MS Stena Baltica (2005)

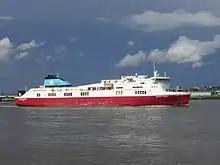
"Stena Mersey" as "Mersey Viking" in Liverpool

"Stena Baltica" was launched in December 2005 as "Mersey Viking", entering service with Norse Merchant Ferries later the same month. A few months later, Norse Merchant Ferries was acquired by Norfolkline. "Mersey Viking" received Norfolkline lettering on her red hull but retained her Norse Merchant Ferries funnel for several years.